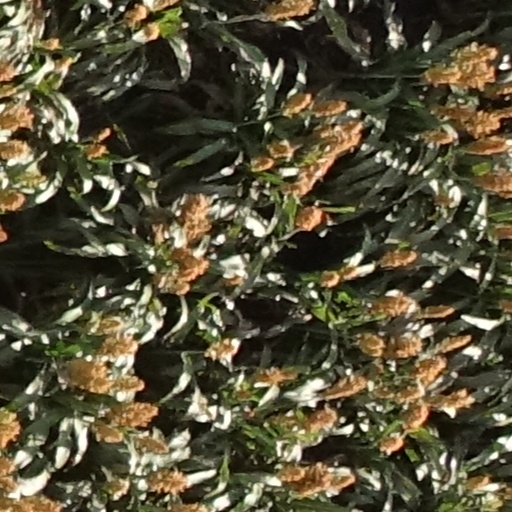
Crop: sorghum